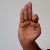
The image shows a hand gesture representing the letter 'F' in Indian Sign Language.